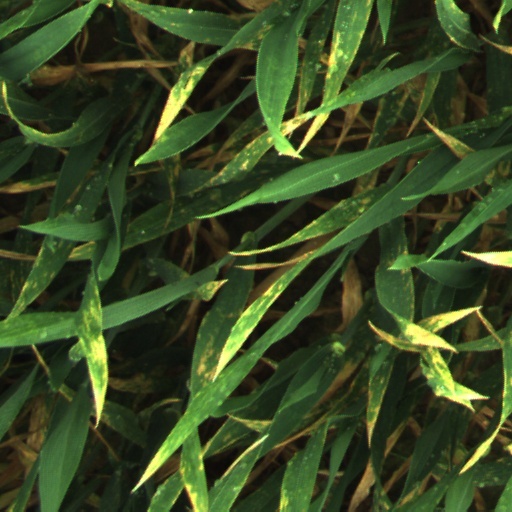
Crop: wheat